Ugarit

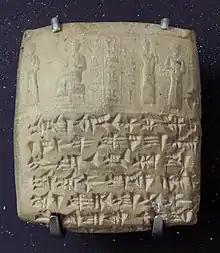
Text of Law in Akkadian by King Niqmepa with dynastic seal Ras Shamra Louvre Museum

Numerous cuneiform tablets have been found. By the Late Bronze age Ugarit had a thriving dual-scribal system. Primarily it used the East Semitic Akkadian language which acted as the lingua franca throughout the region for diplomacy, business, and administrative purposes. In parallel, there was scribal activity in the local Northwest Semitic Ugaritic language. A few scribes are known to have worked in both writing systems. A number of archives were found, the largest being that of the household of Urtēnu, a merchant with trading ties as far afield as Emar. This area of the tell was under military control at the time and about 100 tablets were found in the rubble from military construction. Later excavation found several hundred tablets in the actual home. One tablet mentions the enthronement of Kassite ruler Kadashman-Harbe II (c. 1223 BC) whose rule lasted less than a year, allowing a tight synchronism. The latest datable text was from the reign of Kassite ruler Meli-Shipak II (c. 1186–1172 BC) about the time of the destruction of Ugarit. An example of the archive involving one ton of copper: